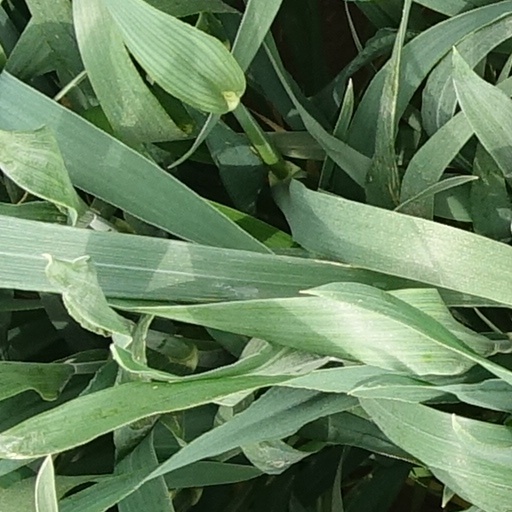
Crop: wheat